Harvard Computers

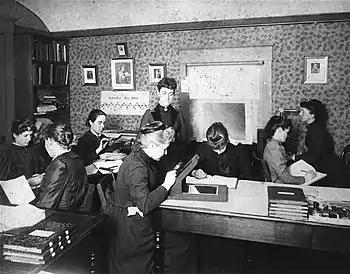
Harvard Computers at work, circa 1890, including Henrietta Swan Leavitt seated, third from left, with magnifying glass (1868–1921), Annie Jump Cannon (1863–1941), Williamina Fleming standing, at center (1857–1911), and Antonia Maury (1866–1952)

The computer position was one of the lower class positions at the observatory due to the pay and little chance for promotion. Under the Henry Draper Memorial project, the women were often tasked with measuring the brightness, position, and color of stars. The goal of the project was to photograph the stars and classify their spectrum. Their work was often segregated from men, so teams of male astronomers would take photographs of the stars in the evening and send them to the women at Harvard for analysis. The work included such tasks as classifying stars by calculating their exact position and movement, predicting the return of comets, and by comparing the photographs to known catalogs and reducing the photographs while accounting for things like atmospheric refraction, parallax, and error in various instruments in order to render the clearest possible image. While the work was repetitive, it still required attention and accuracy. Fleming herself described the work as "so nearly alike that there will be little to describe outside ordinary routine work of measurement, examination of photographs, and of work involved in the reduction of these observations". The work would not have been possible without photographic plate technology. With such technology, dry, color sensitive plates are used to capture photo visual and photo-red magnitudes. The dry plates allowed for longer exposure over longer time intervals, increasing the accuracy of the photographs and range of stars capable of being photographed. The plate technology allowed the women to classify stars more accurately than before.